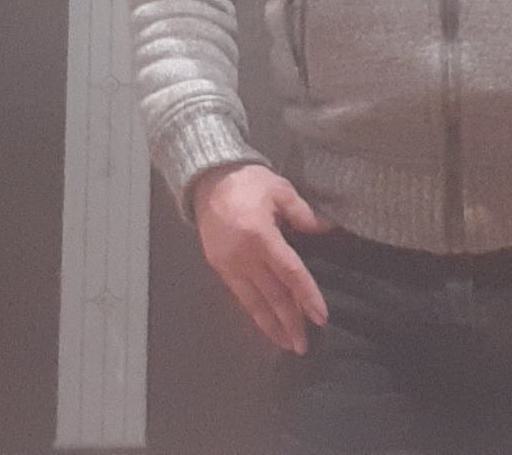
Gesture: no_gesture